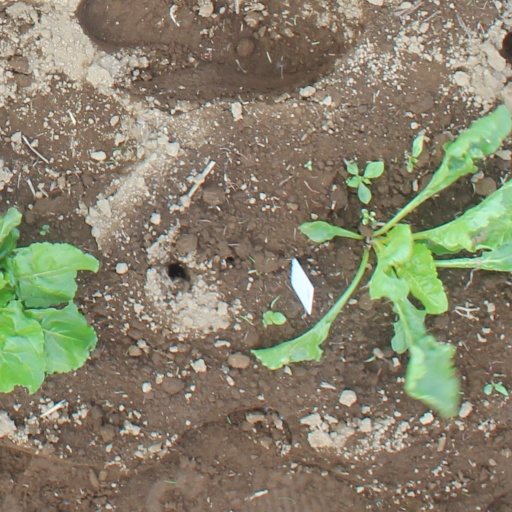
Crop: sugar beet